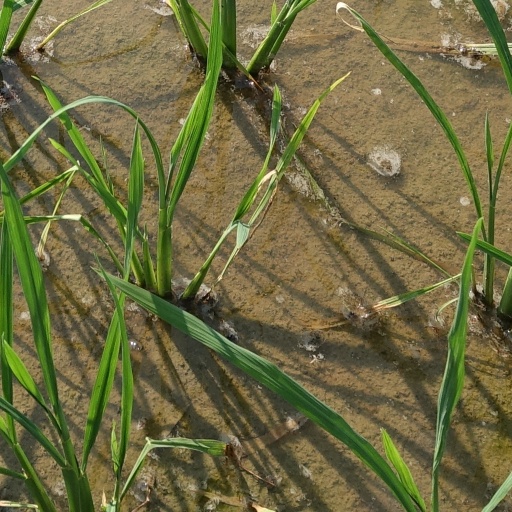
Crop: rice